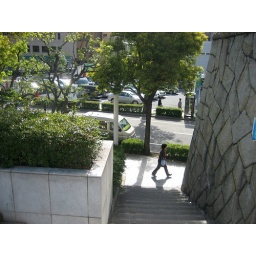
Woman walking on the sidewalk in the sunlight